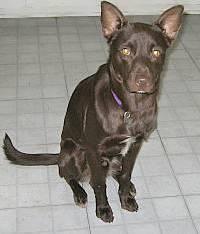
dog